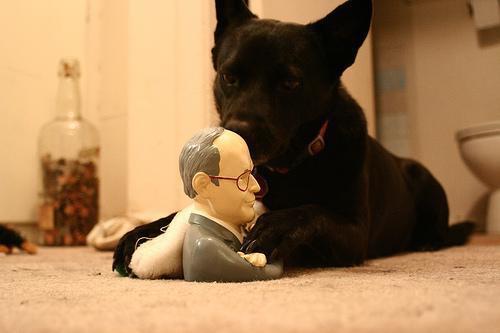
schipperke